Lego Ideas

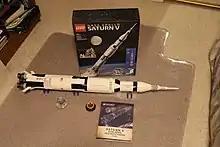
#17 is the Apollo 11 Saturn V rocket, and contains 1969 pieces, a number chosen to match the year of the first Moon landing.

Users express their idea by combining a written description of the idea and a sample Lego model that demonstrates the concept into a project page. Once the page is published it is viewable to other users. The goal of every project is to be supported by 10,000 different users, which would then make the project eligible for review. At first, projects would be kept on the Cuusoo/Ideas website for up to two years and then taken down if the project did not reach the 10,000 required votes of support. Lego Ideas later changed the threshold to include a minimum number of 100 votes in the first 60 days after submission or the project would expire, followed by a year to reach 1,000 votes, another six months to reach 5,000 votes and finally six months to reach the 10,000 supported votes.